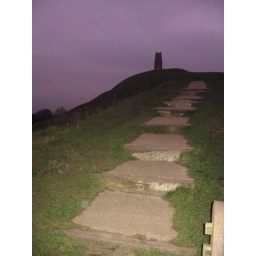
Wed 5th Nov 08, the sky went pink and purple as it got dark and the lights came on in the town